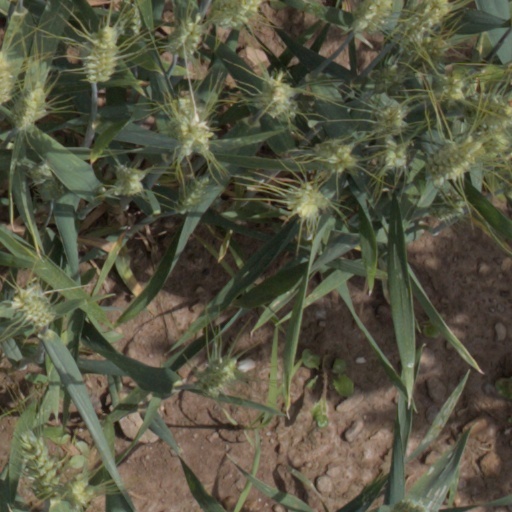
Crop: wheat